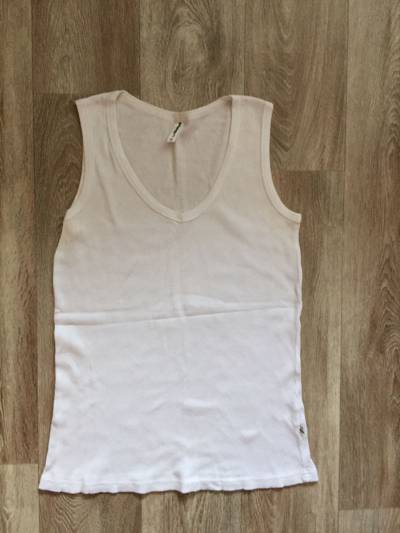
Waste category: clothes